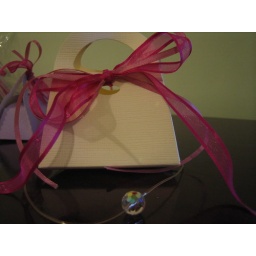
crystal necklace in paper bag